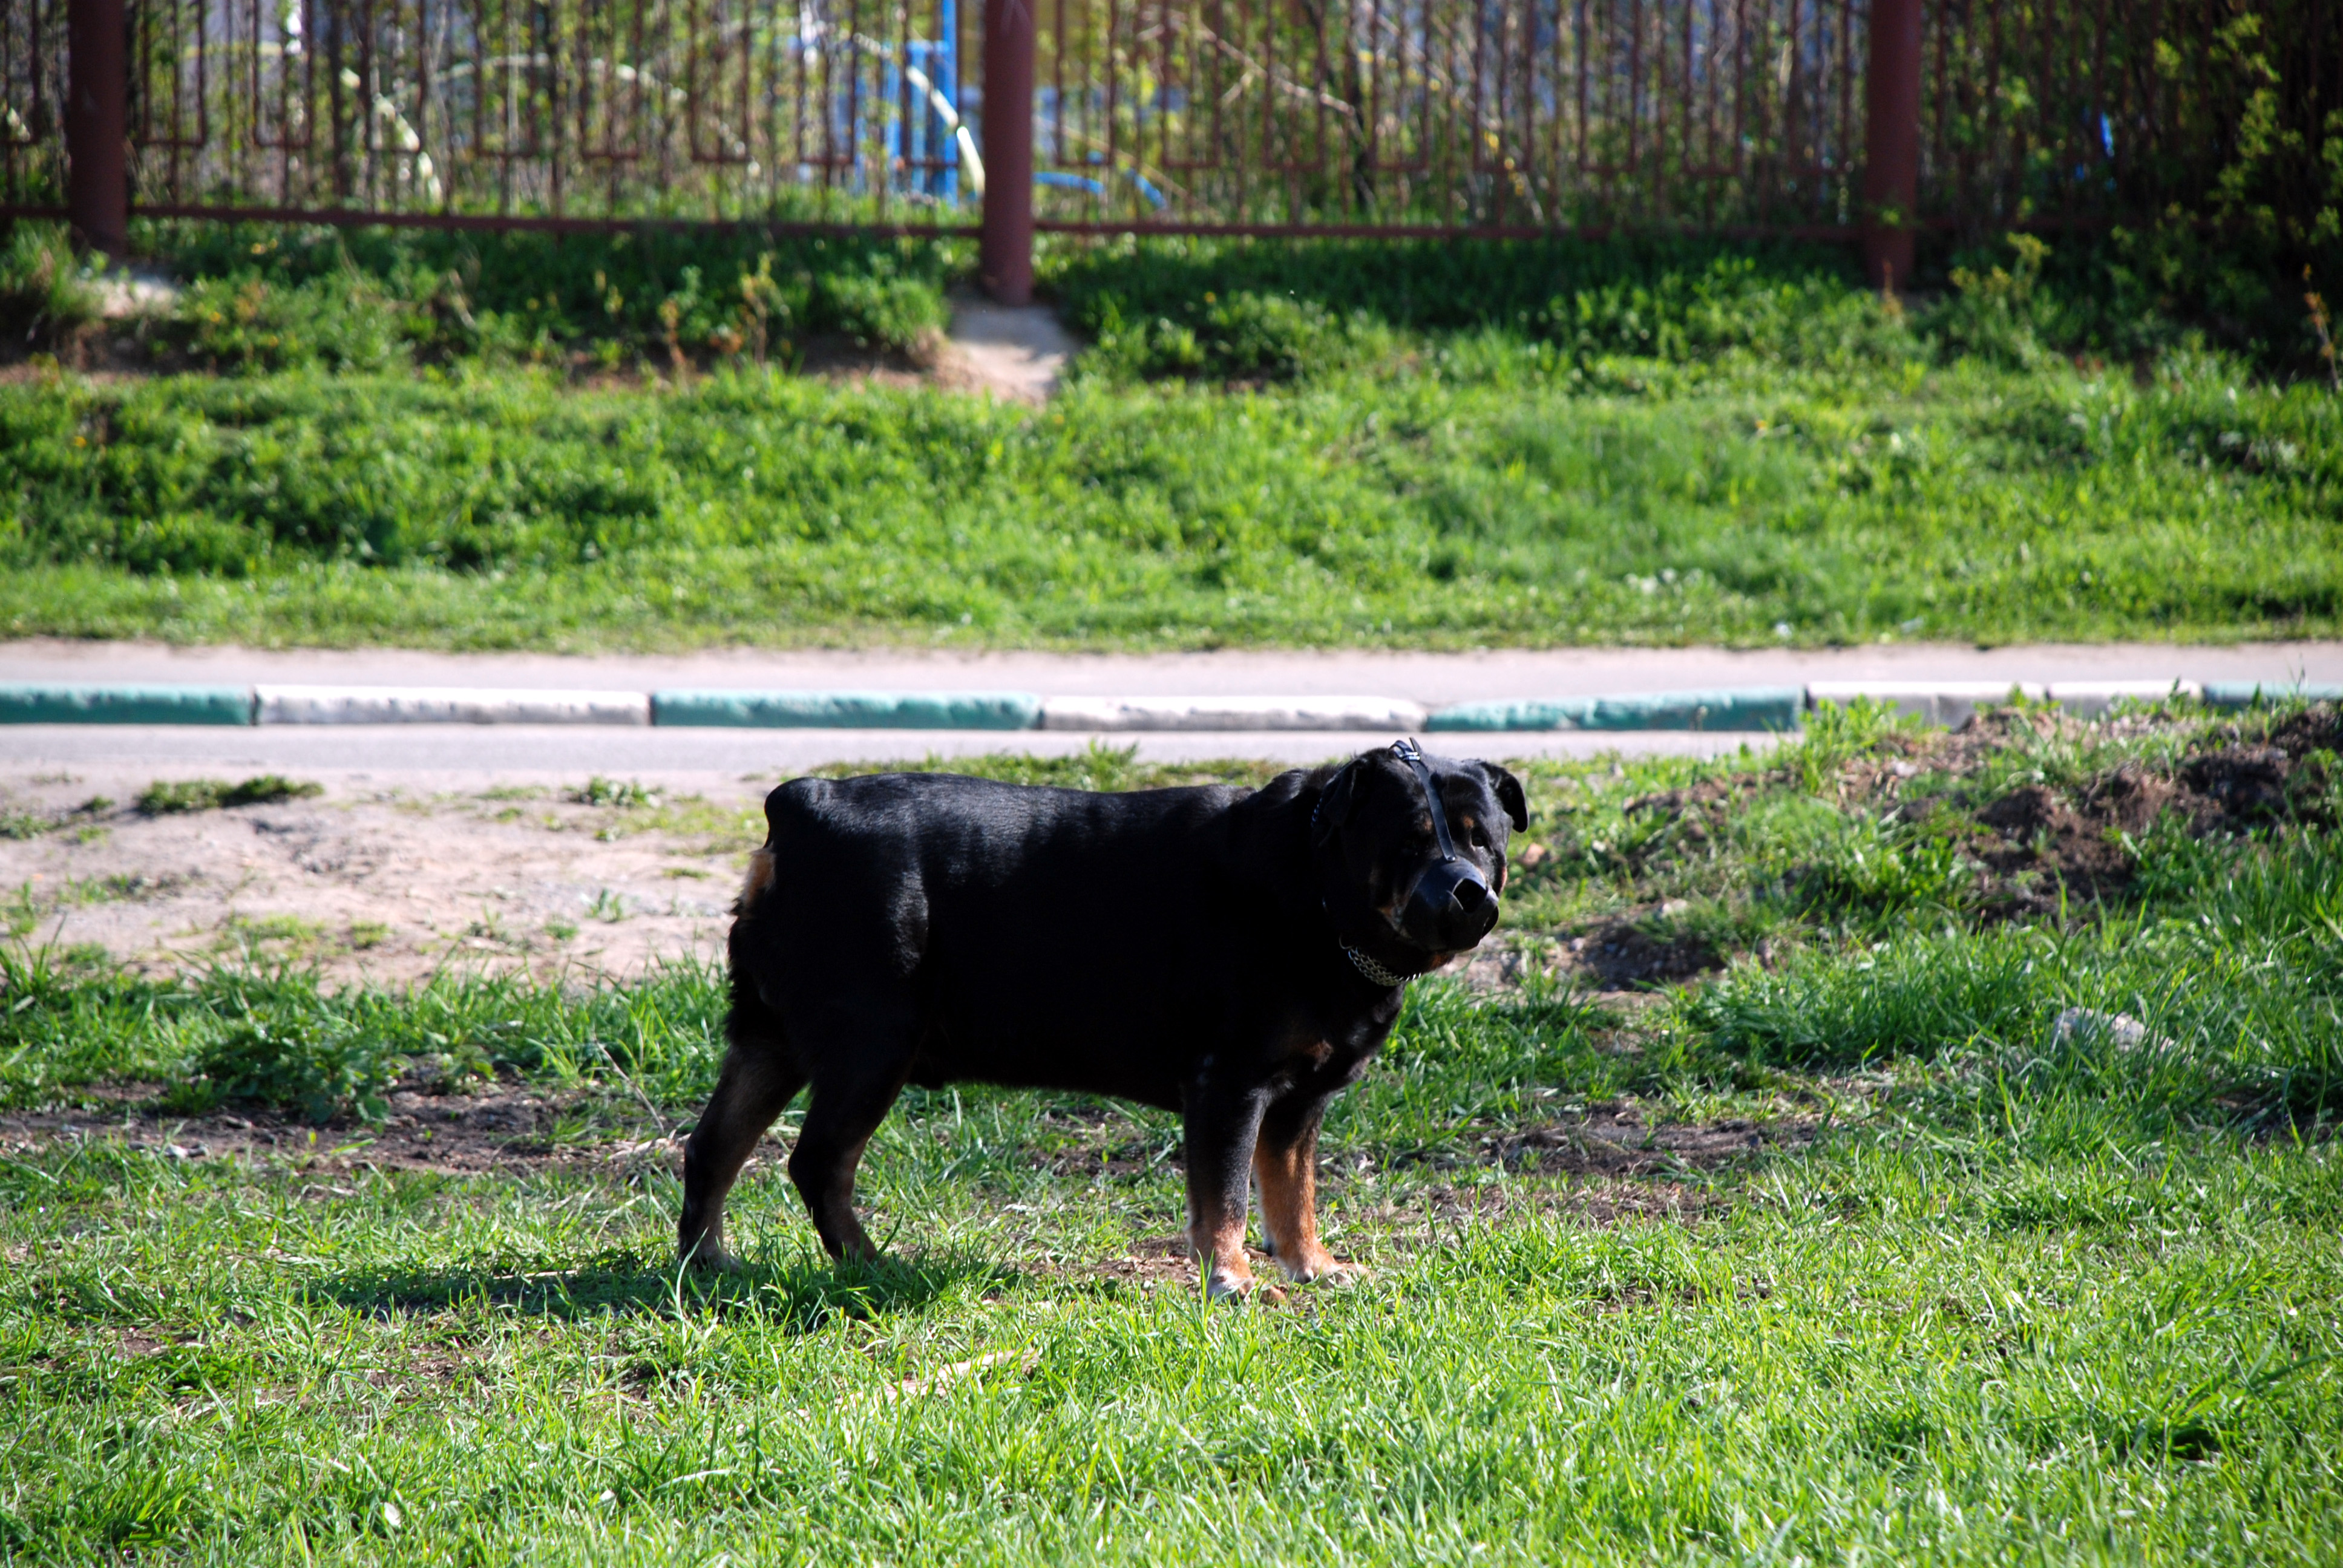
grass, farm, meadow, dog, animal, pet, pasture, grazing, mammal, nikon, pets, dogs, vertebrate, d80, nikond80, cattle like mammal